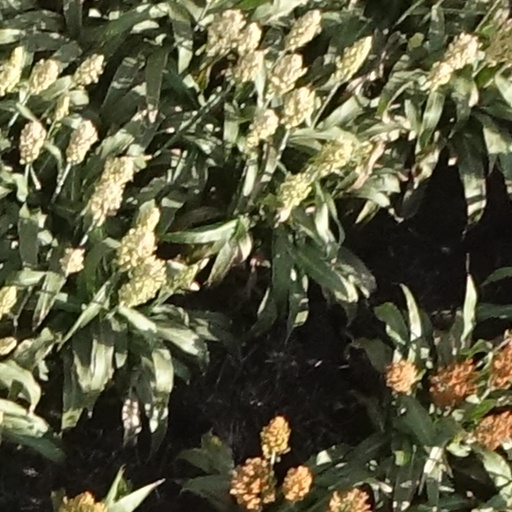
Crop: sorghum